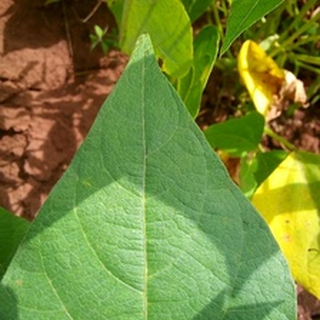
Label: healthy_bean